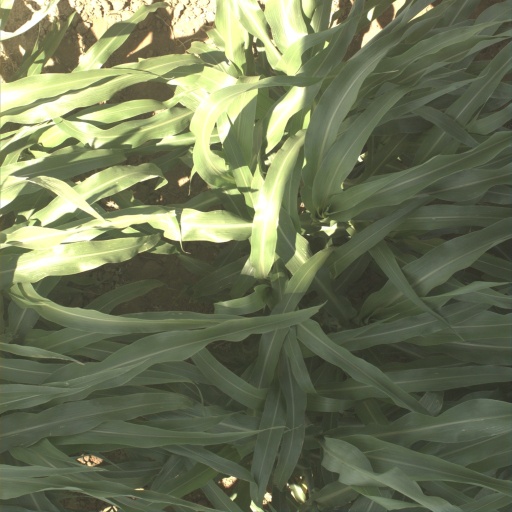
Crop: sorghum